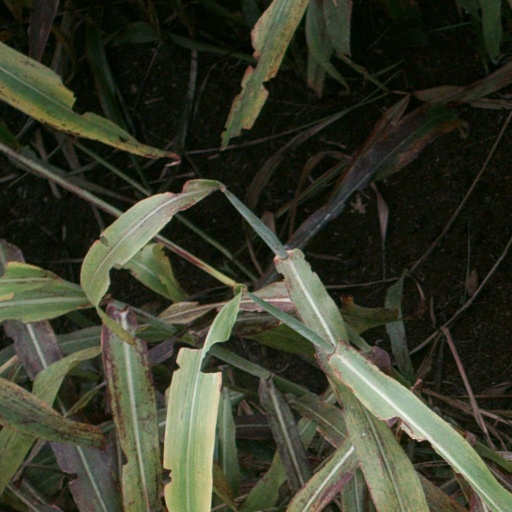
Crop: sorghum